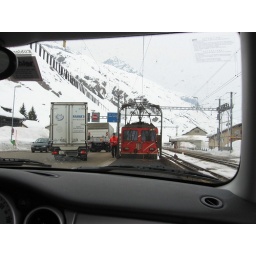
Had to stay in the car during the train ride.